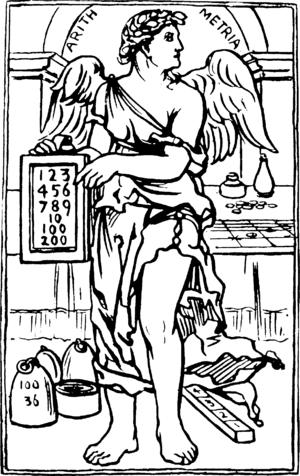
Un abécédaire est un support visuel présentant l'ensemble des symboles d'un alphabet, presque toujours listés dans l'ordre alphabétique, puis suivie d'un ou de plusieurs mots dont la première lettre commence par l'initial désignée.